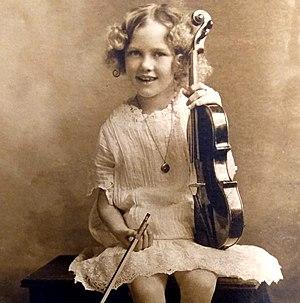
Leonora Jackson McKim, née Leonora Jackson le 20 février 1879 à Boston − morte le 7 janvier 1969 à Baltimore, est une violoniste américaine. Elle est une des premières Américaines à connaître le succès international en tant que violiniste concertiste. Elle possédait un violon de Stradivarius datant de 1714 nommé Leonora Jackson en son hommage, aujourd’hui propriété de la collection William Sloan.